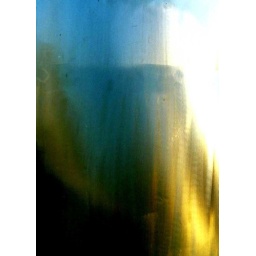
The reflection of evening sky and water colours in the brushed metal of the bridge over Torquay harbour.